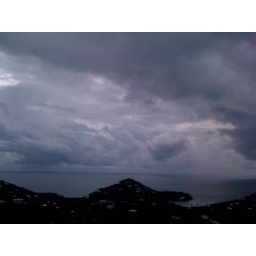
I thought the house was going to get blown off the hill around 5amtoday.